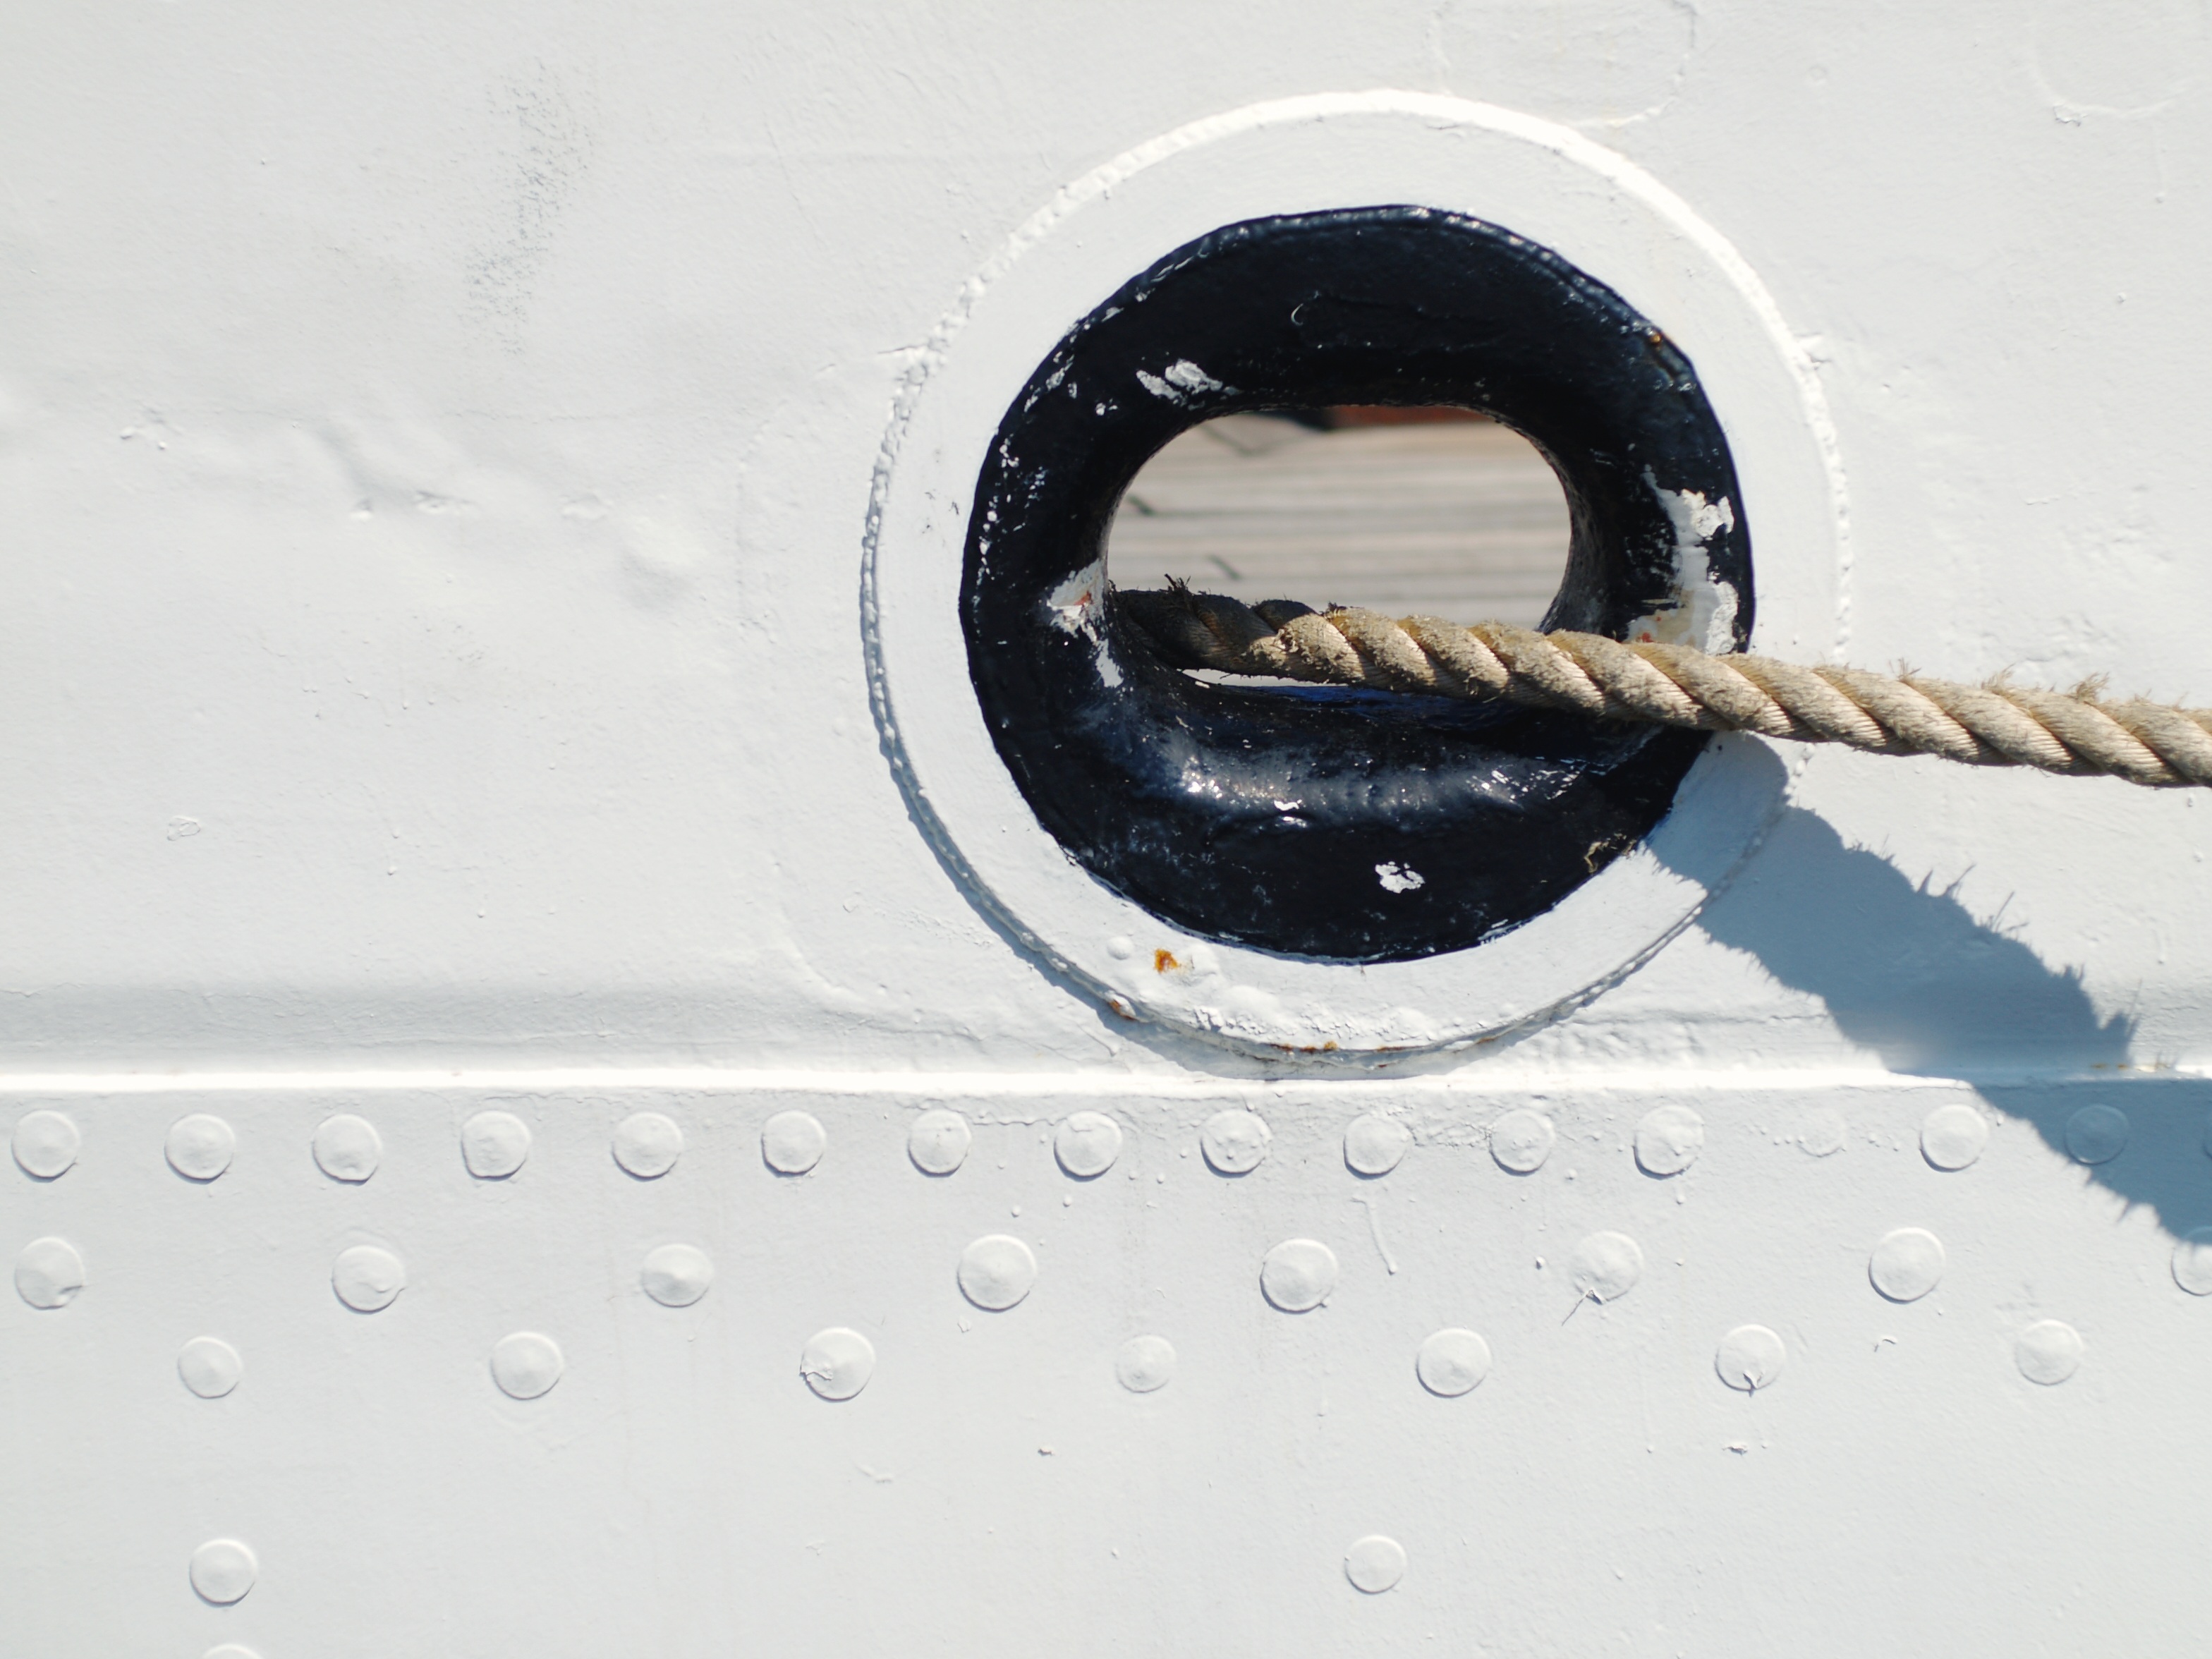
rope, white, boat, retro, hole, number, old, ship, transportation, transport, mast, port, product, sail, anchor, iron